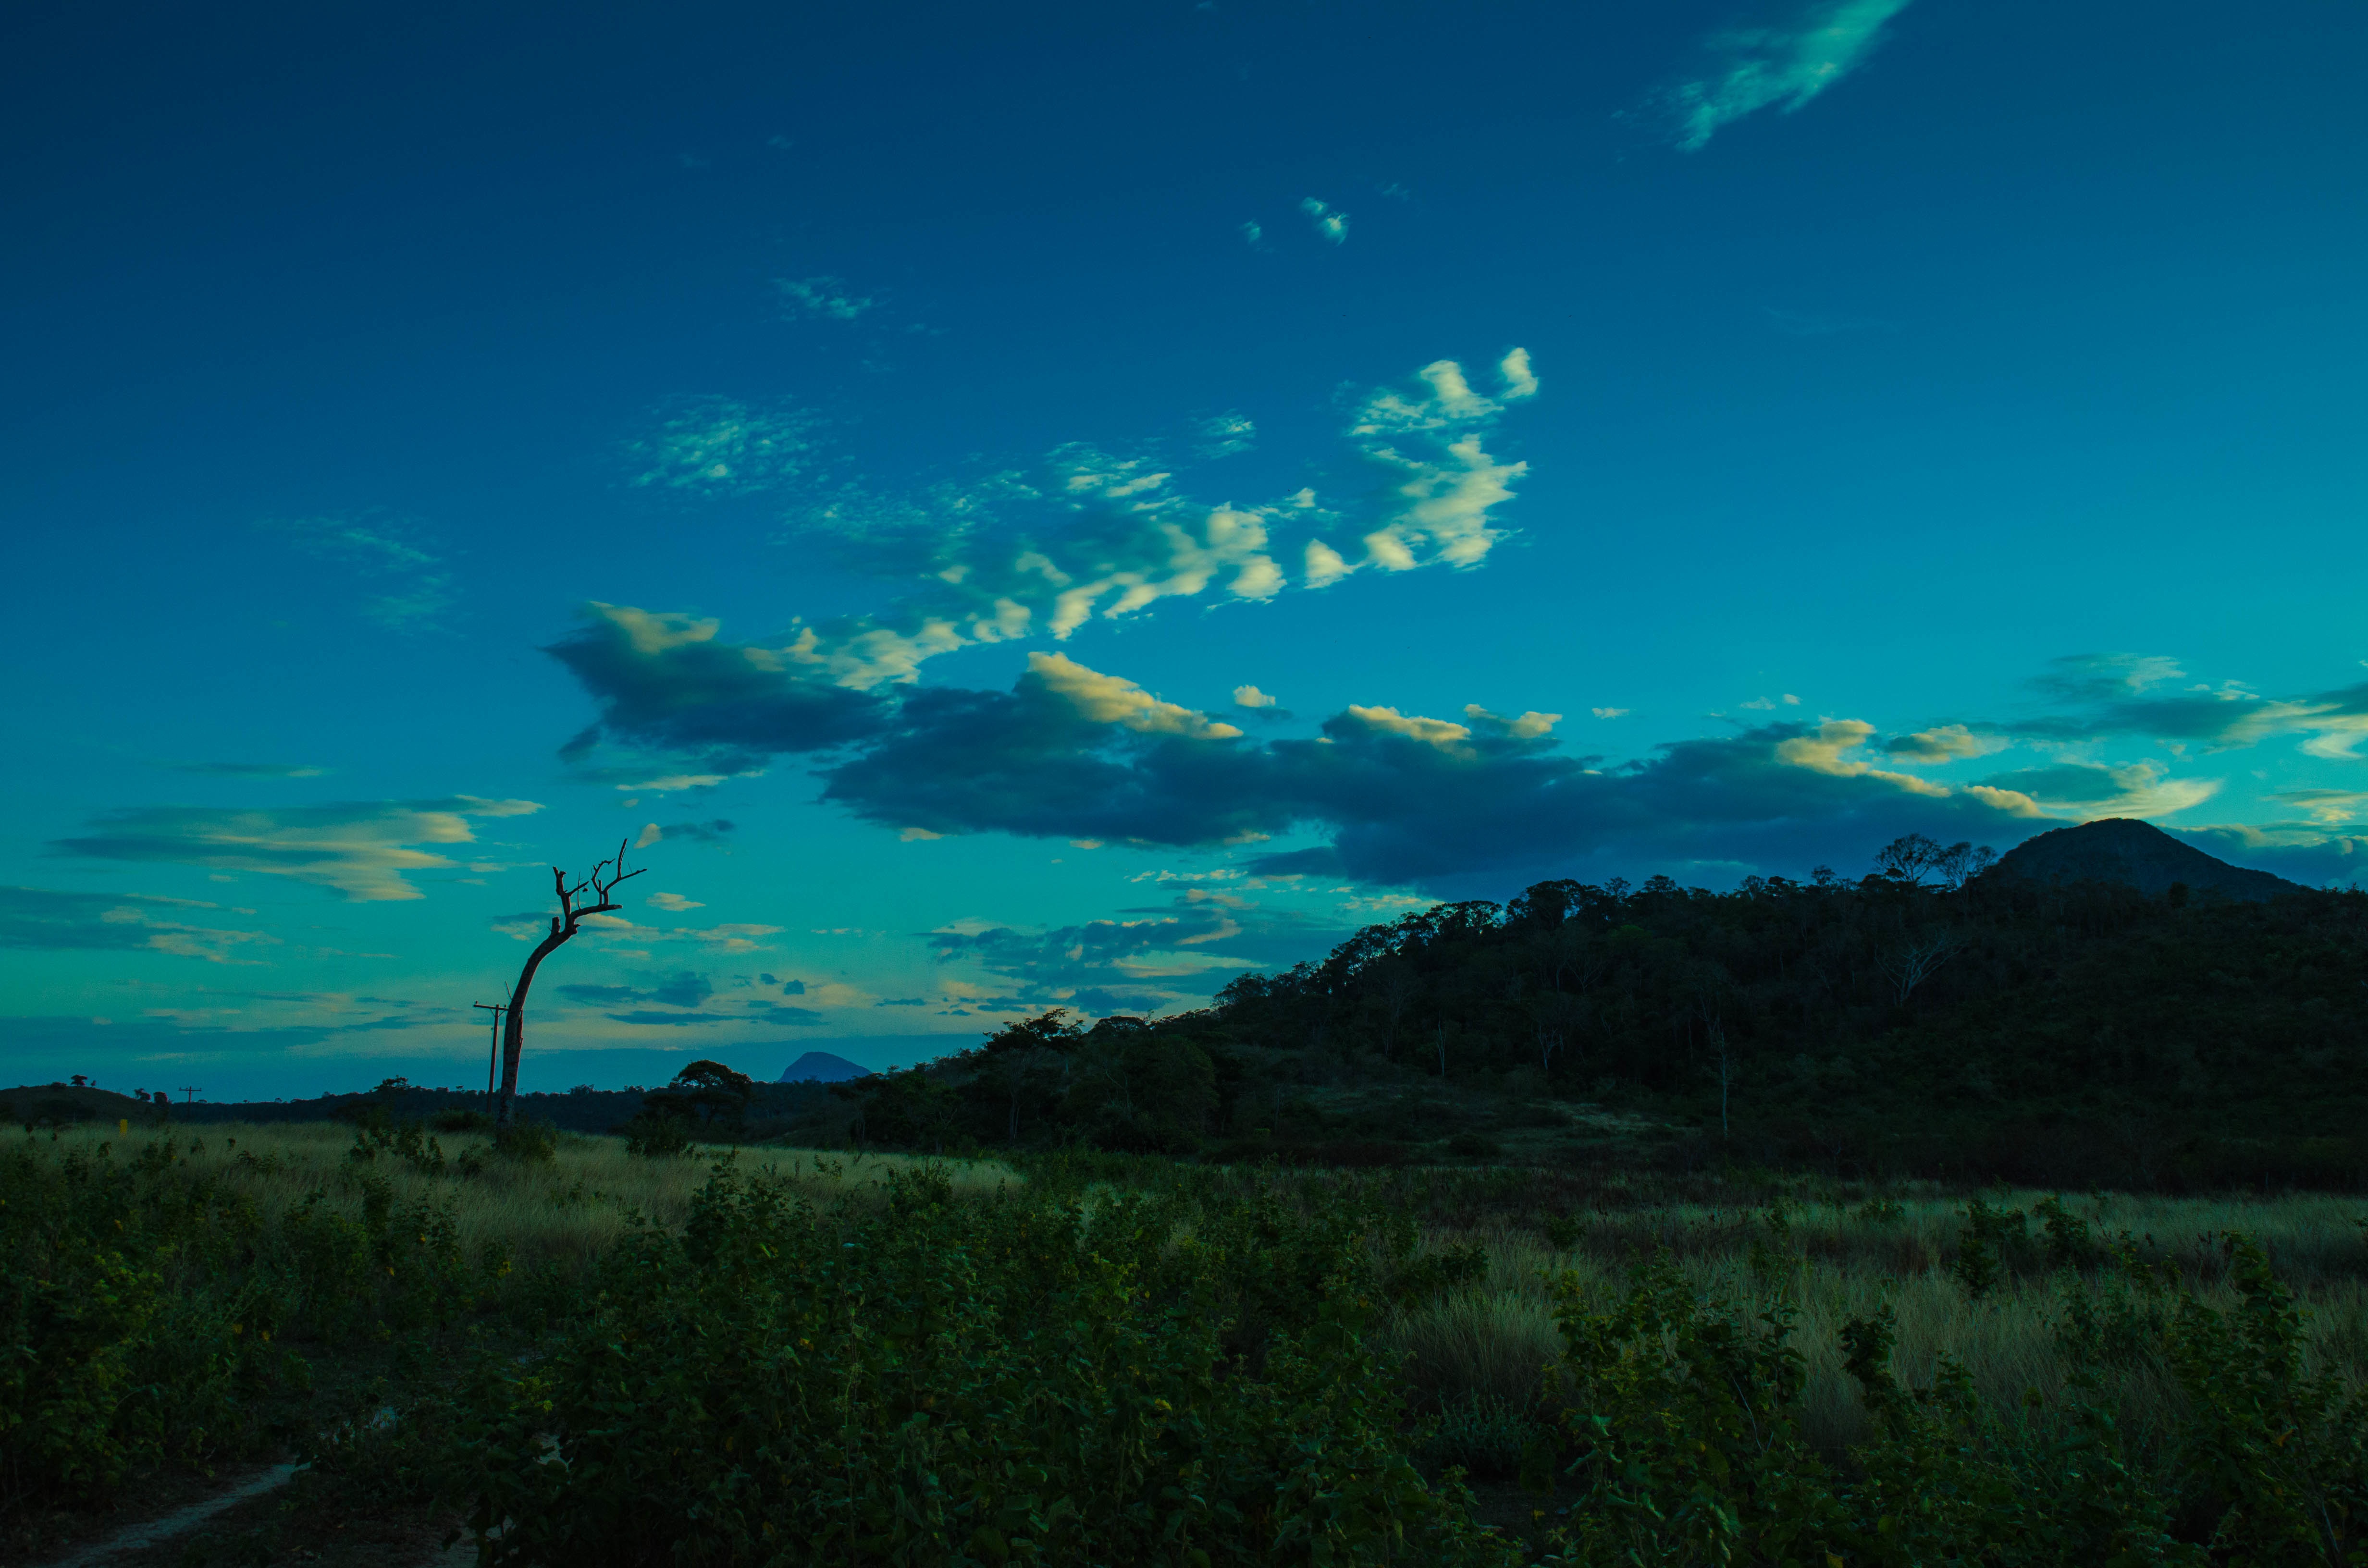
sea, nature, horizon, mountain, cloud, sky, sunlight, morning, hill, dawn, dusk, evening, plain, plateau, atmospheric phenomenon